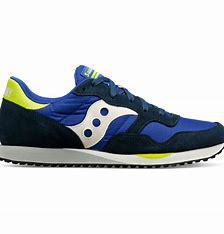
Brand: Saucony
Model: DXN